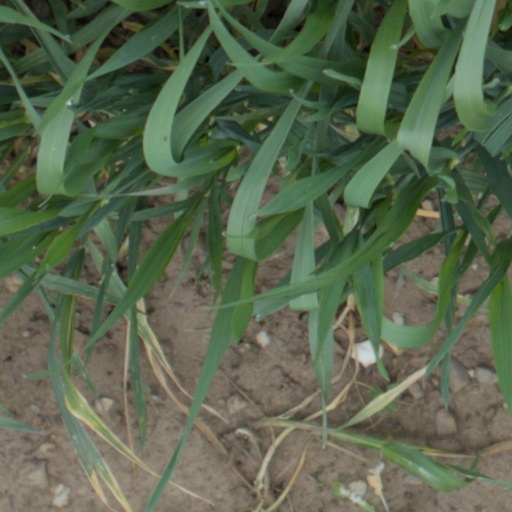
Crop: wheat